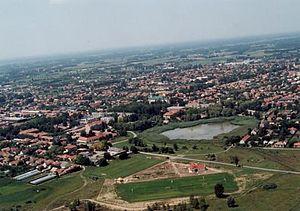
Lajosmizse est une localité hongroise, ayant le rang de ville dans le comitat de Bács-Kiskun.